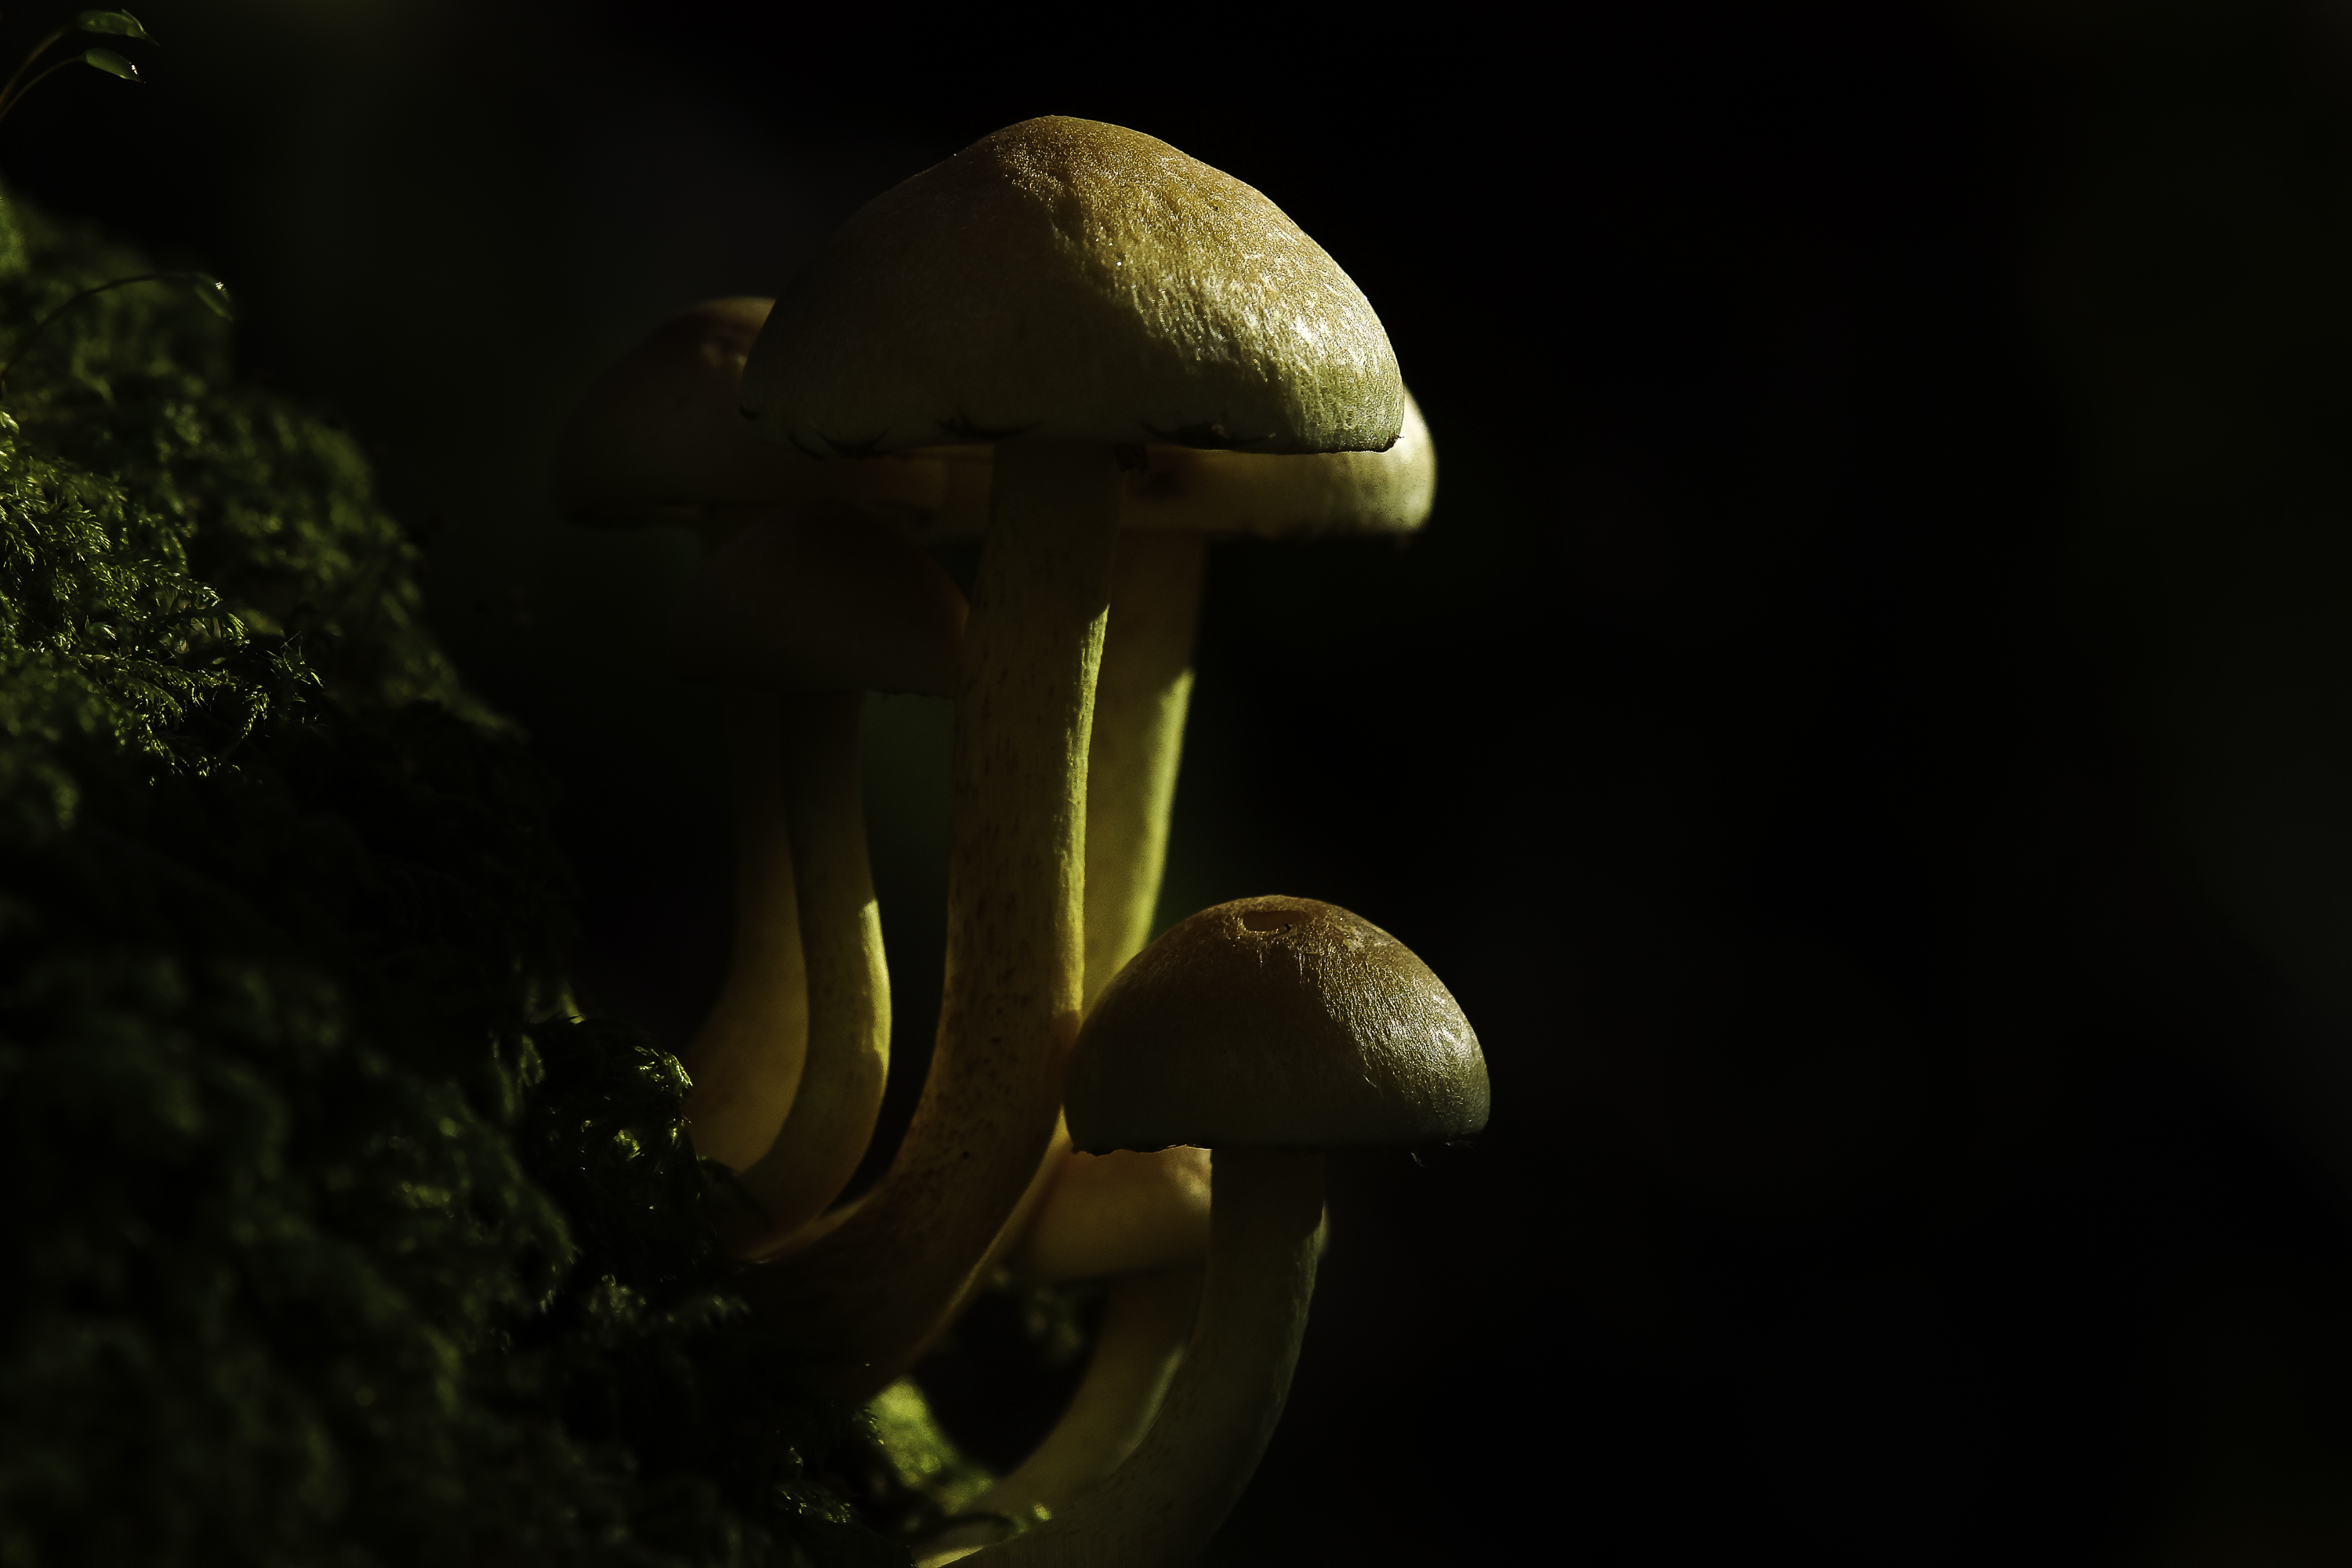
nature, plant, night, photography, sunlight, leaf, flower, photo, green, reflection, macro, darkness, yellow, flora, close up, mushrooms, naturaleza, setas, a77, g, ggl1, gaby1, xovesphoto, sonya77, gabrielcorua, xelodegalicia, sonya77v, tamron180mmmacro, macro photography